Percy, Manche

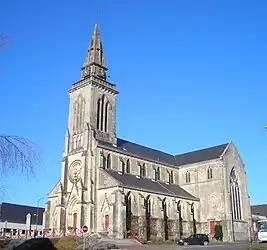
The church of Saint-Jean-Baptiste

Percy is a village and former commune in the Manche department in Normandy in north-western France. On 1 January 2016, it was merged into the new commune of Percy-en-Normandie.